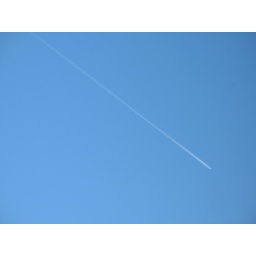
"...an airplane leaves a trail in an empty blue sky"...Neil Young